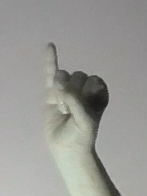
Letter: meem